I'm in It

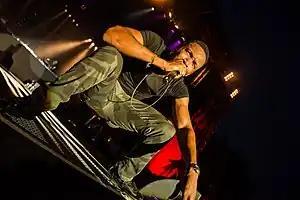
Assassin sitting on stage as he performs in 2014

Musically, "I'm in It" is a hip hop, dancehall, industrial, and trap track, with elements of reggae, techno, and punk rock. It features a sample of Lattimore's "Lately". The song contains screeching synthesizers, percussion, and fast-paced snare drums. It features dog bark sounds, which are incorporated low into the mix. The song also includes "Oh" vocals, as crafted by Tammy Infusino and Ken Lewis. It features a pulse when the beat drops following the chorus, with a tempo of around 70 beats per minute. West raps in a melancholy voice that is chopped and screwed, being distorted to an aggressive tone. A verse is contributed from Assassin, who also delivers lines next to West's verses and crooning is contributed from Vernon; he sings the chorus with West.